Thain Wendell MacDowell

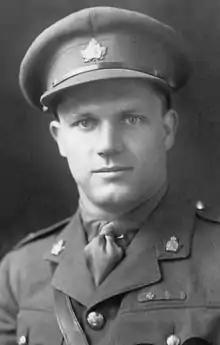
MacDowell, c. 1919

Thain Wendell MacDowell, VC, DSO (September 16, 1890 – March 28, 1960), was a Canadian soldier. MacDowell was a recipient of the Victoria Cross, the highest and most prestigious award for gallantry in the face of the enemy that can be awarded to British and Commonwealth forces.